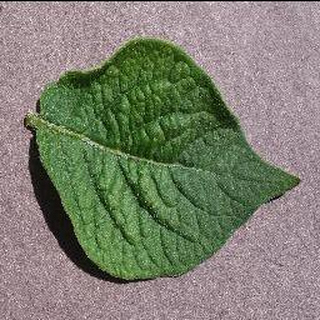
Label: healthy_potato